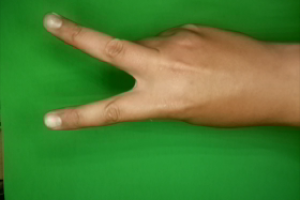
Label: scissors